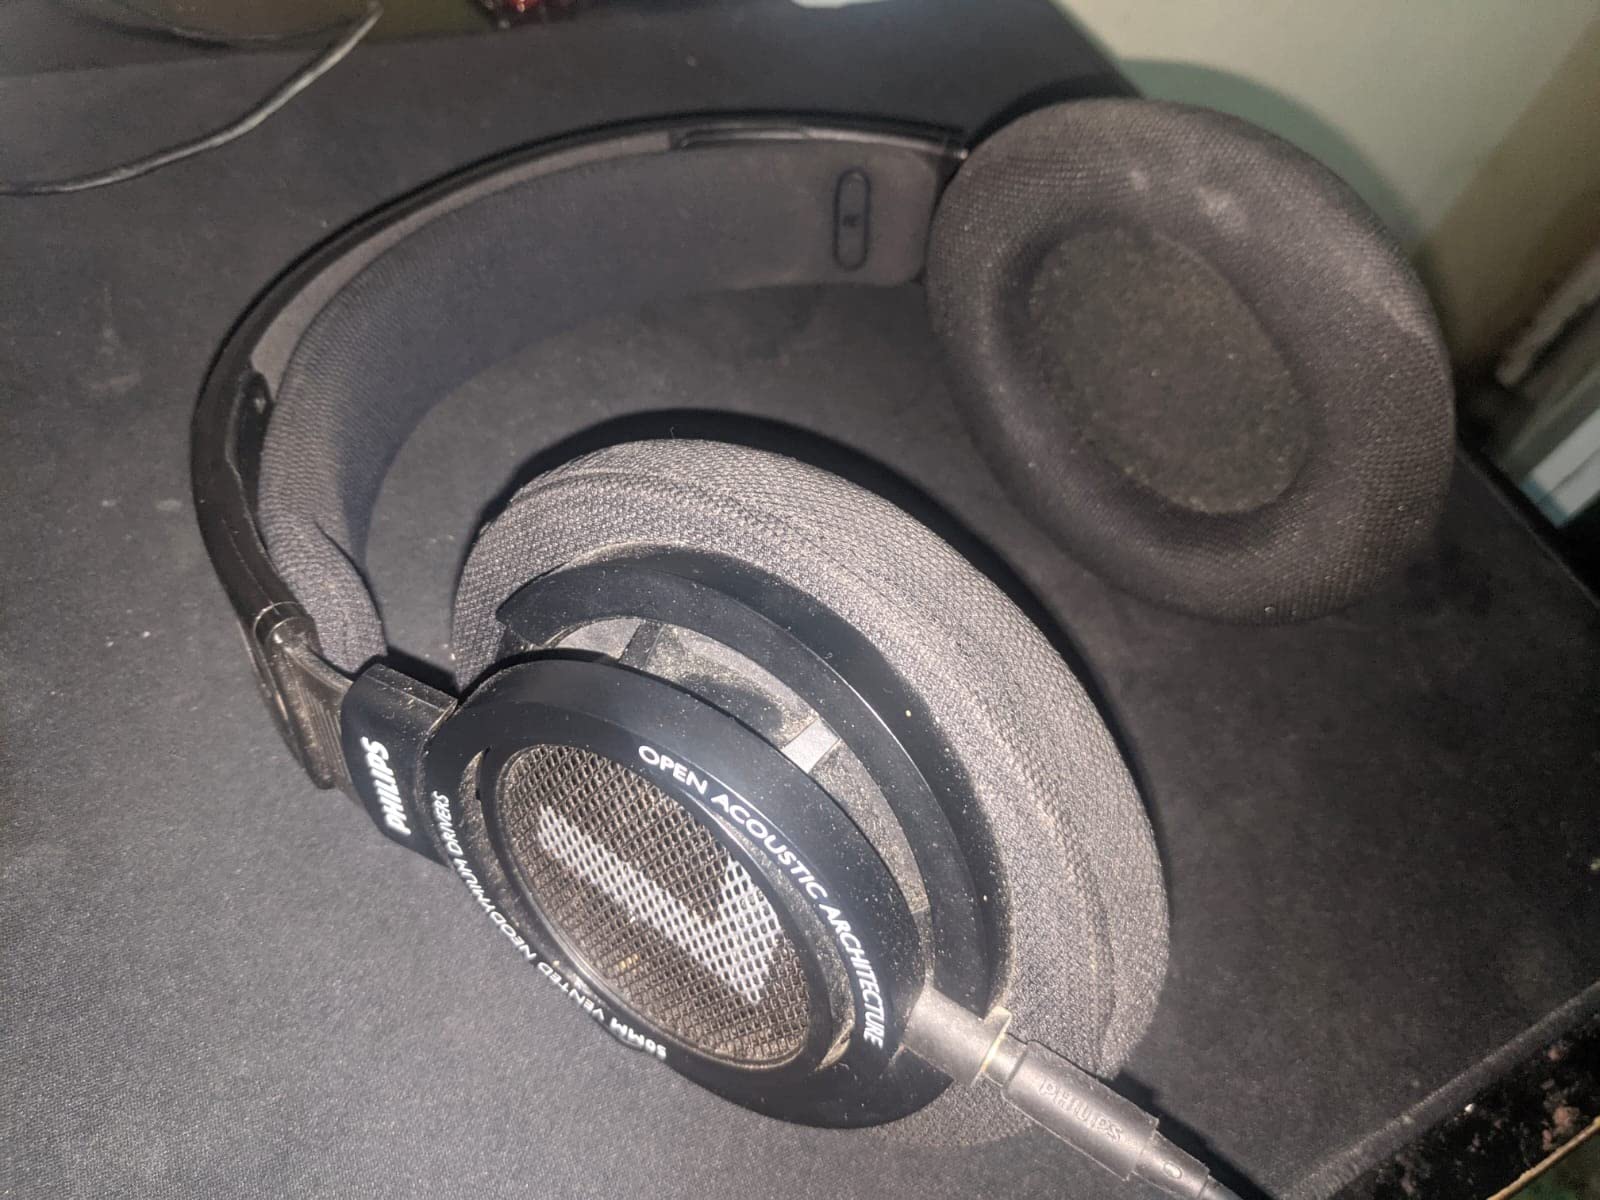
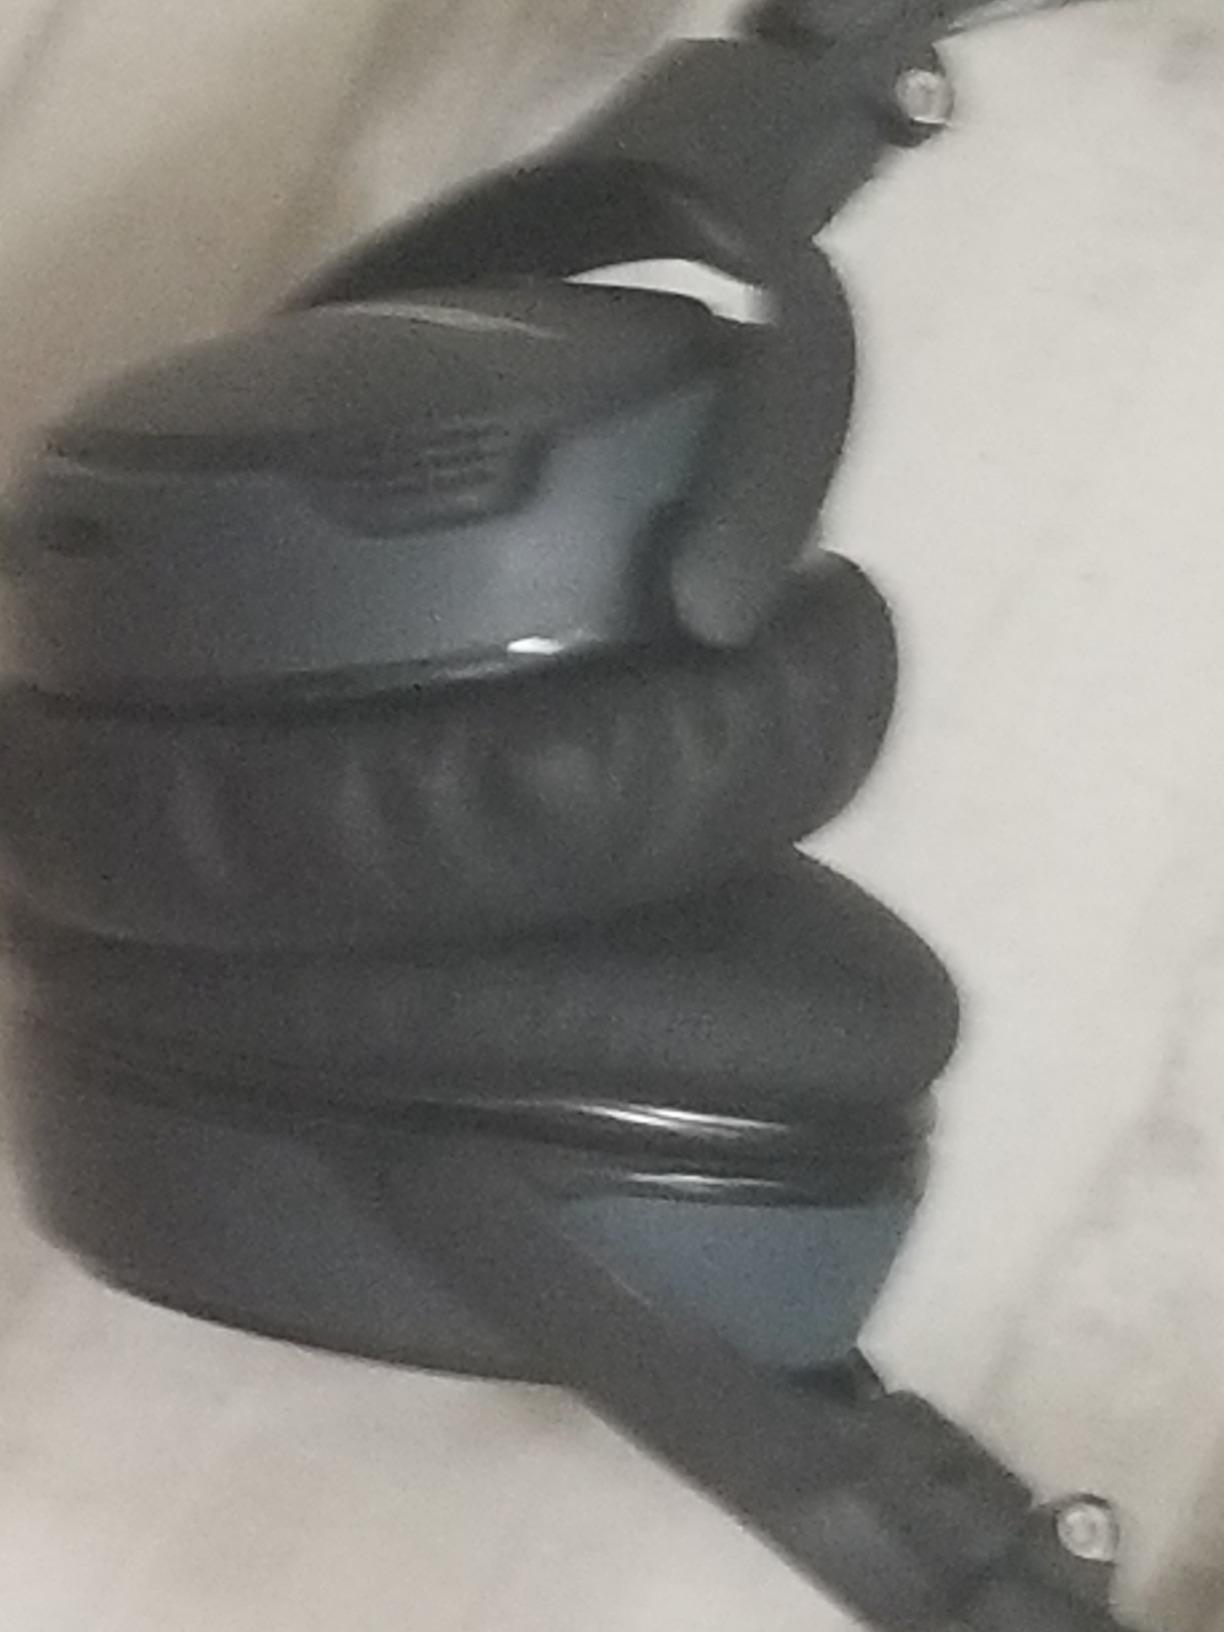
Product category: headphones
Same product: no